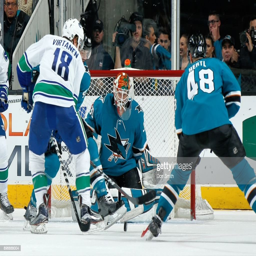
# protects the net during a game against sports team .